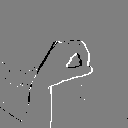
ASL letter: o